Dan Burton

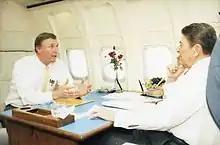
Burton with Ronald Reagan in 1987

Burton first ran for Congress in 1970, losing to Democratic incumbent Andy Jacobs in Indiana's 11th congressional district. Burton ran again in 1972, losing in the Republican primary to William Hudnut.